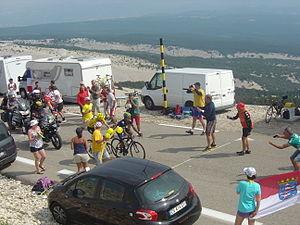
15ème étape du Tour de France 2013 entre Givors et le Mont Ventoux. Arrivée au Mont Ventoux. Christopher Froom et Nairo Quintana à 1,5 km du sommet juste avant l'attaque du coureur britannique.
Le cyclisme au mont Ventoux est pratiqué couramment, notamment dans le cadre du Tour de France. La position géographique peut rendre cette montée pénible en raison de la chaleur et du mistral notamment, en plus du profil raide.
La 15ᵉ étape du Tour de France 2013 s'est déroulée le dimanche 14 juillet 2013. Elle part de Givors et arrive au mont Ventoux. Elle est la plus longue de la centième édition du tour, avec 242 km et la plus longue depuis treize ans et l'étape Belfort-Troyes de 2000.